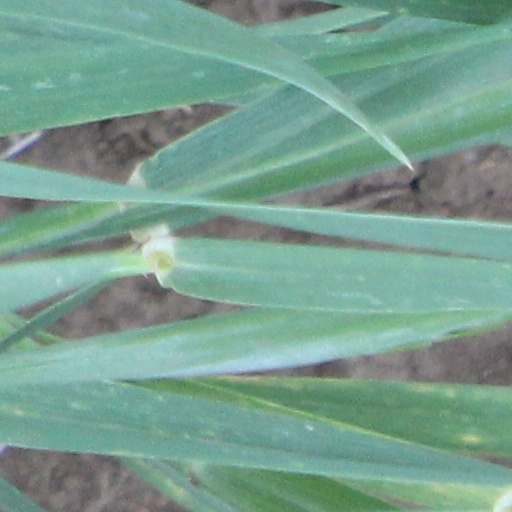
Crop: wheat